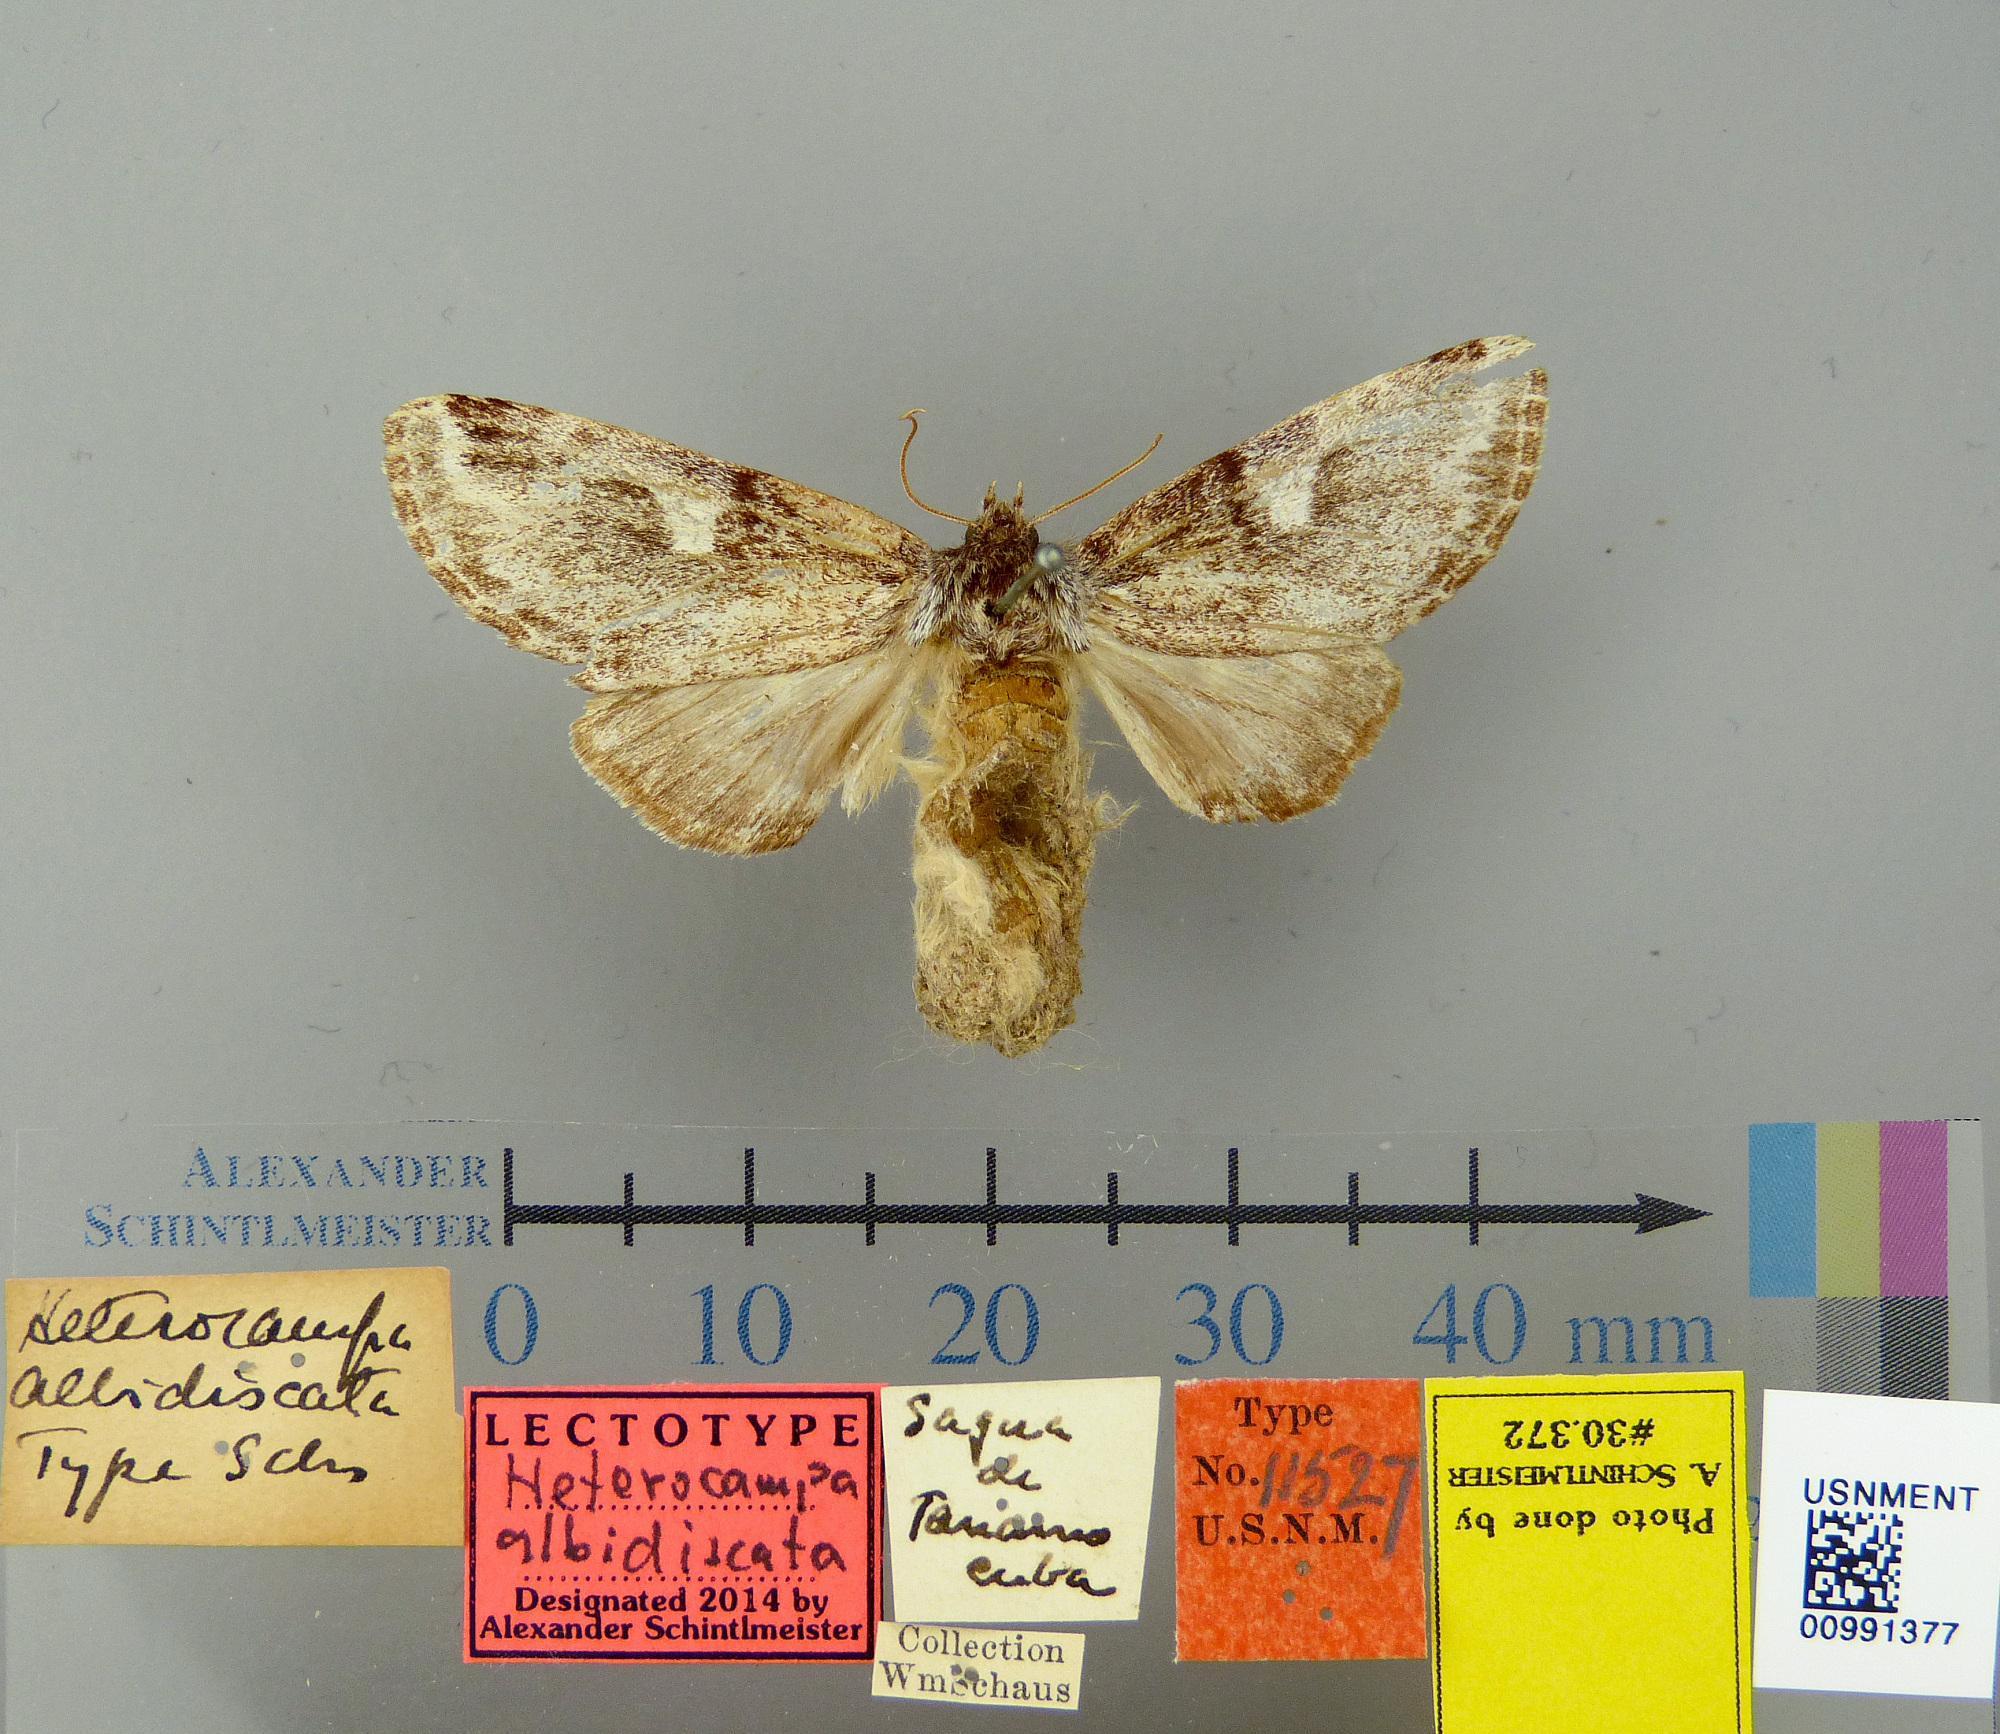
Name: Heterocampa albidiscata
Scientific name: Heterocampa albidiscata Schaus, 1904
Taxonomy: Animalia, Arthropoda, Insecta, Lepidoptera, Notodontidae
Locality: Sagua de Tanamo, Holguin, Cuba